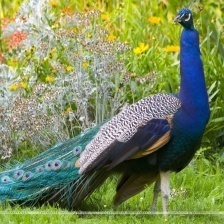
Species: PEACOCK
Scientific name: PAVO CRISTATUS